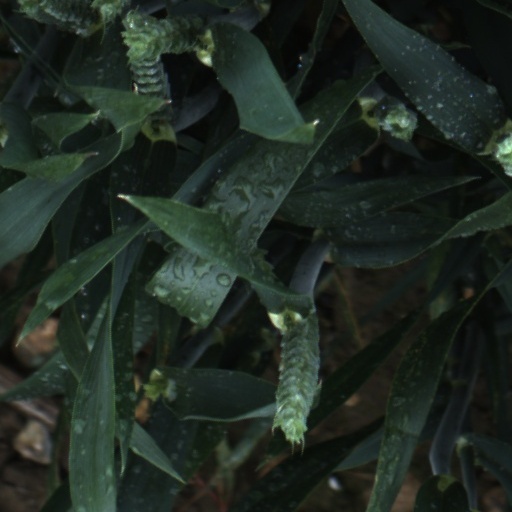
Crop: wheat